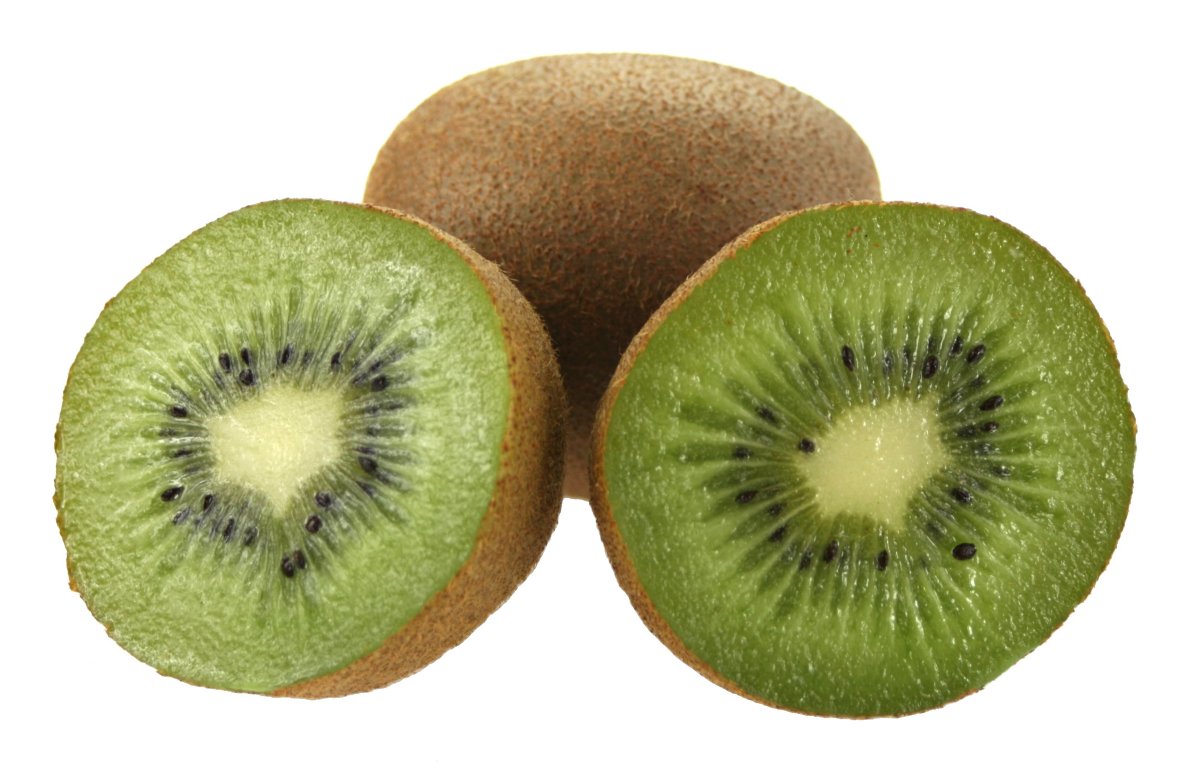
Label: Kiwi